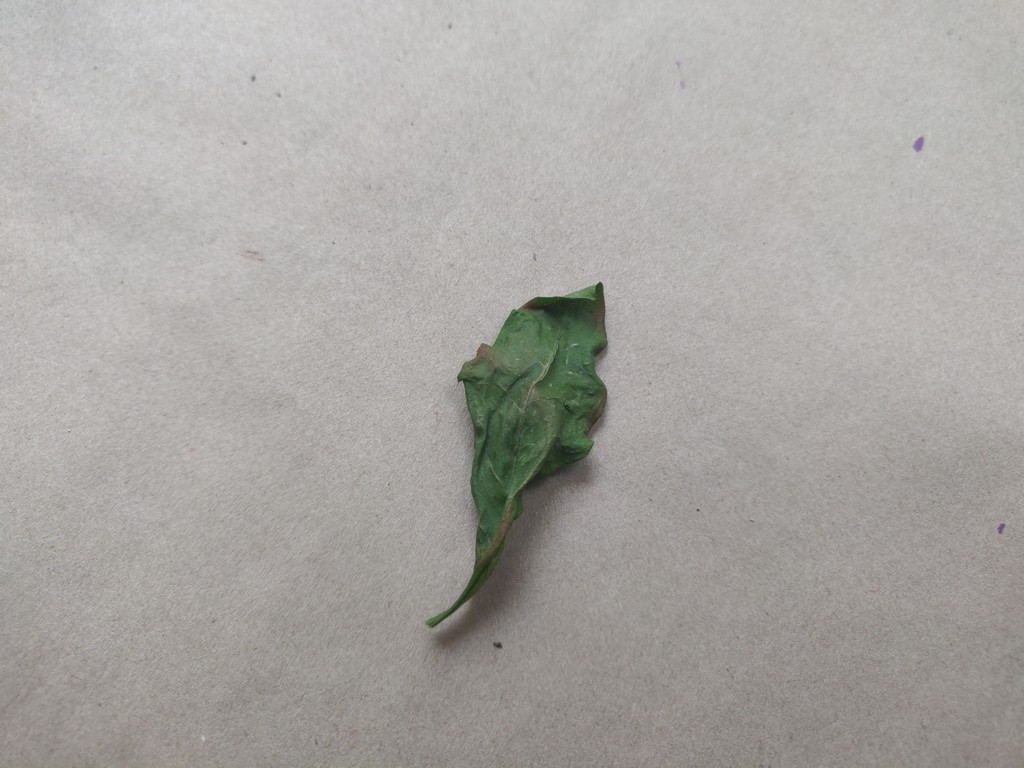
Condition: Dried
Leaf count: single
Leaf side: unknown